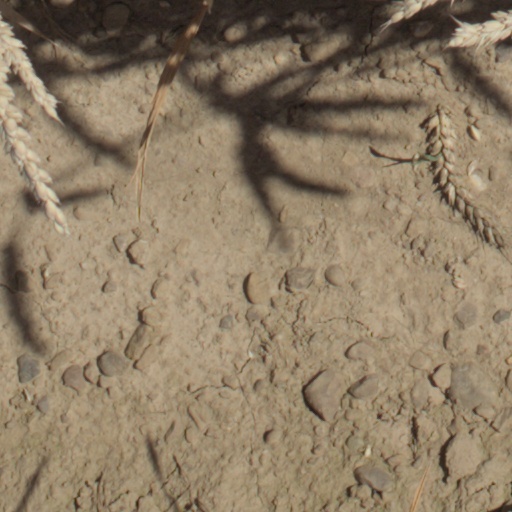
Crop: wheat